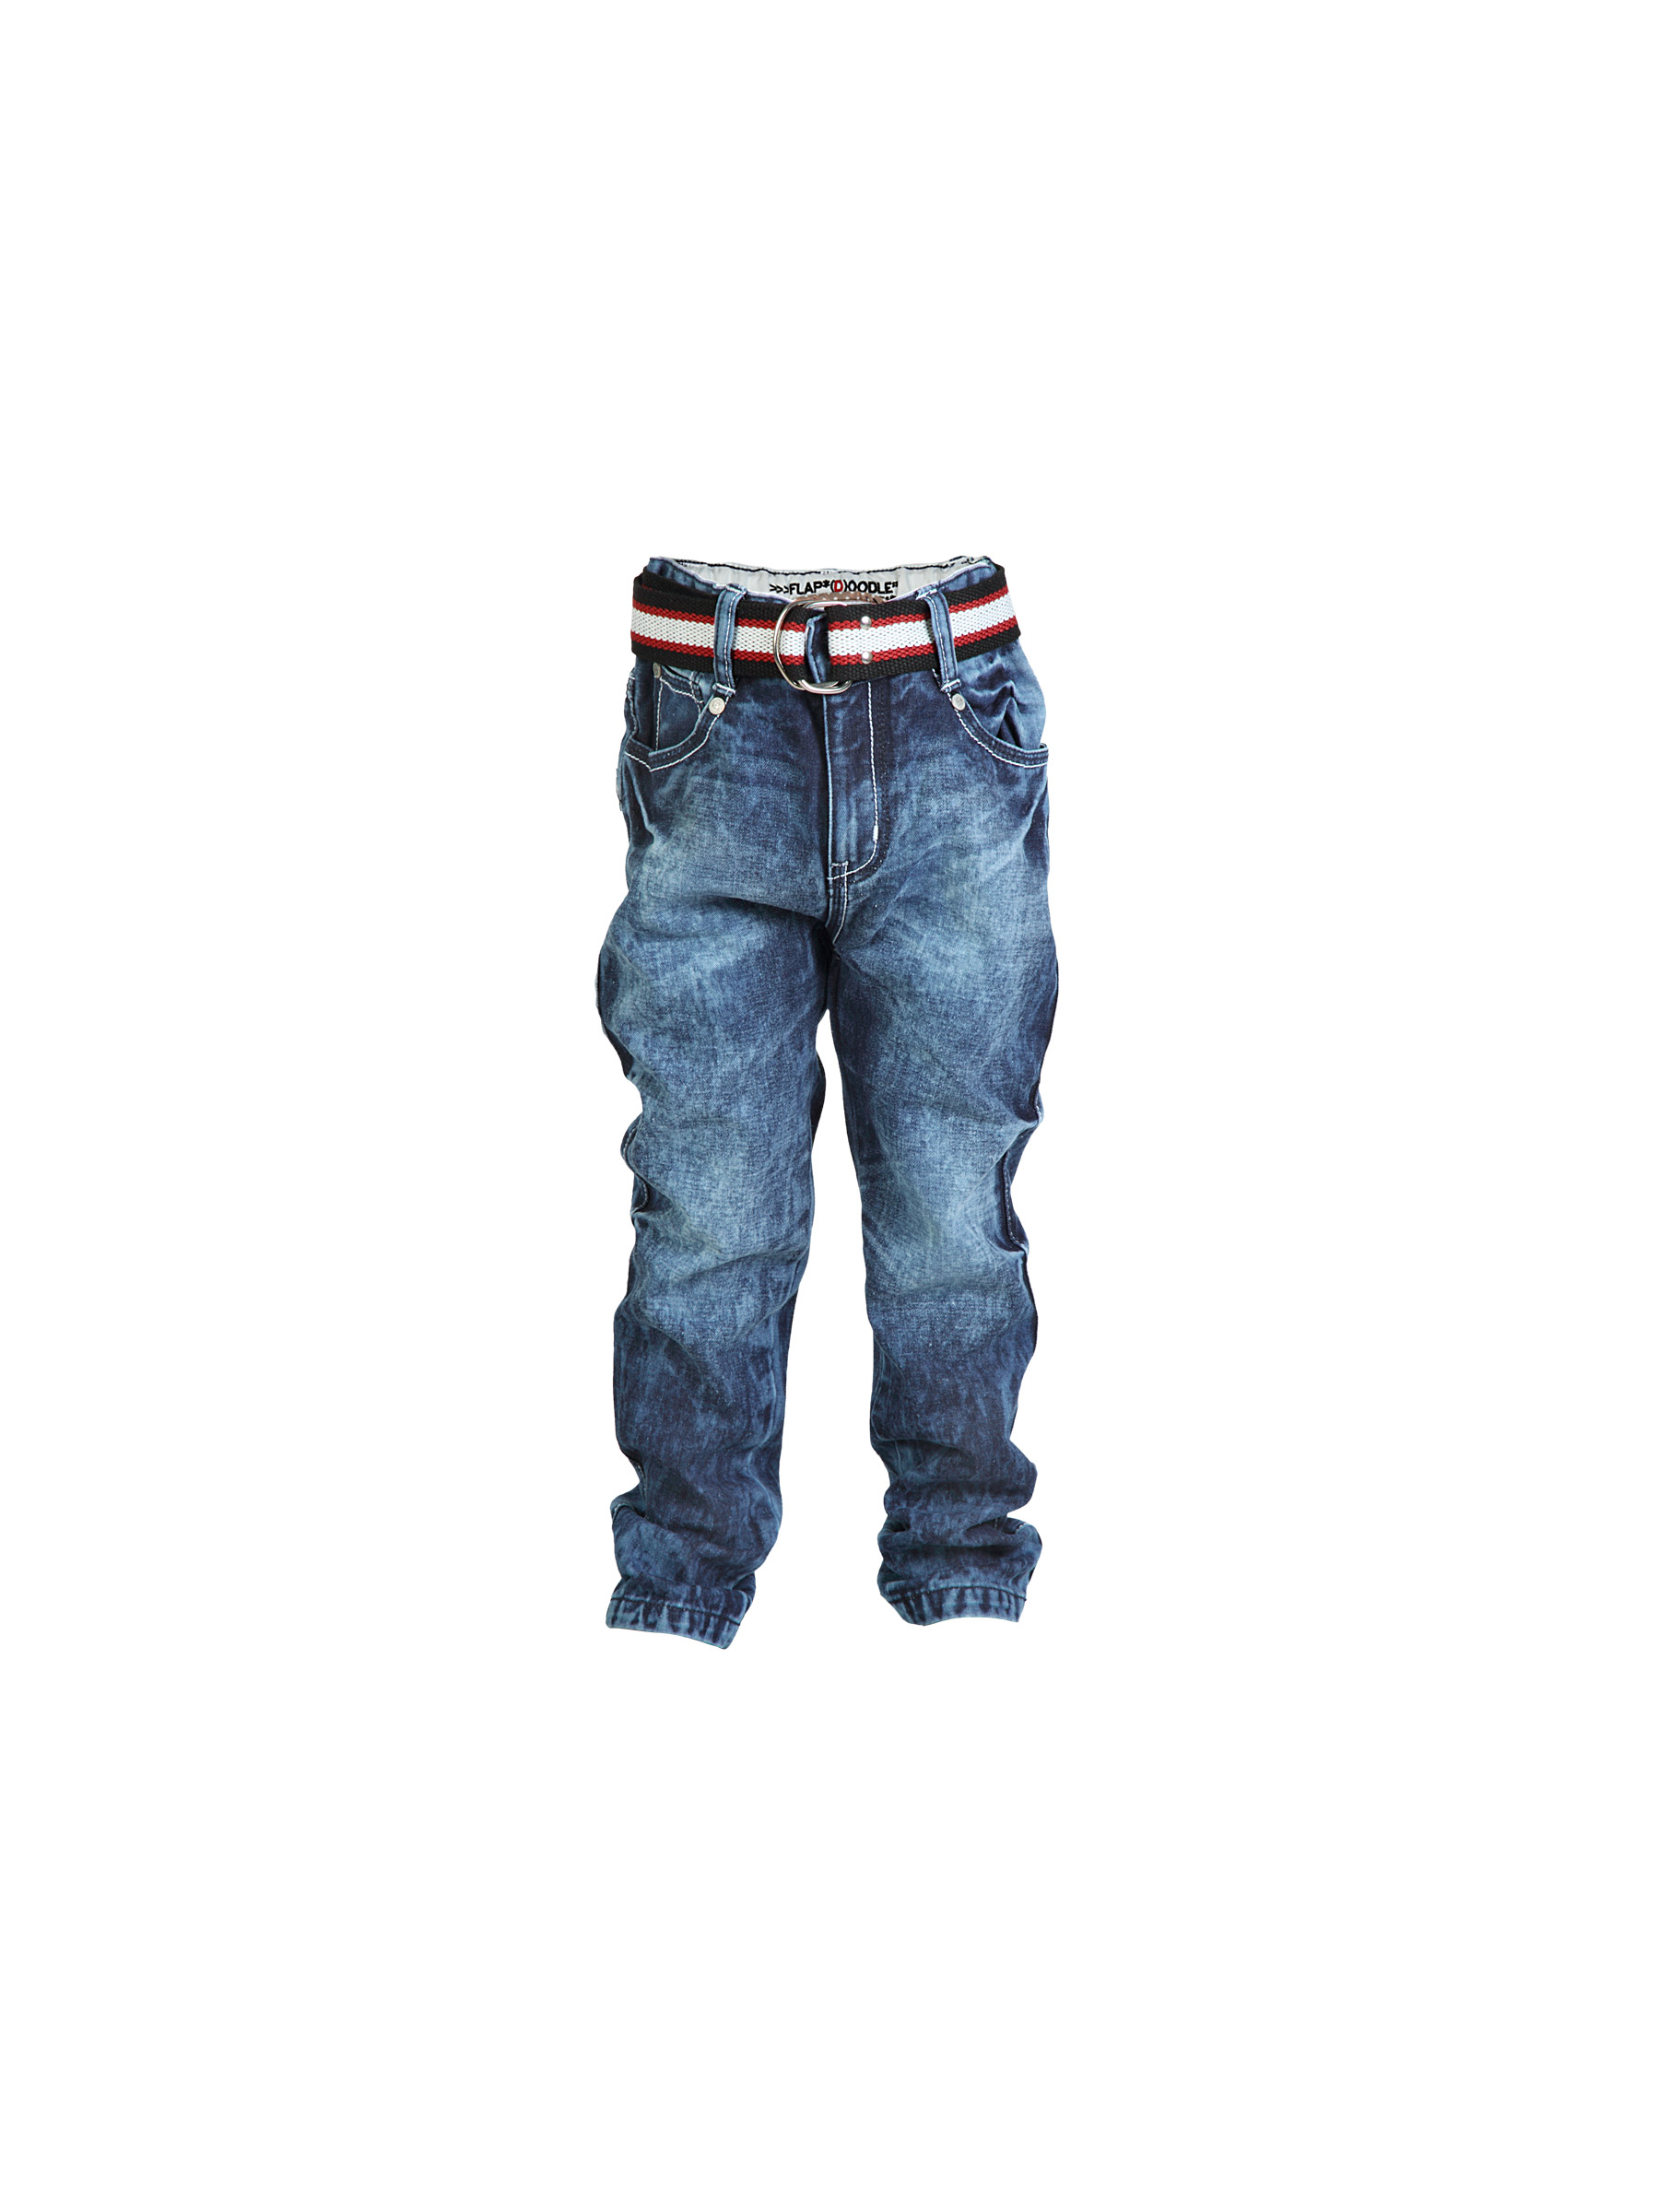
Doodle Boys-Boys Acid Wash Blue Jeans
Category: Apparel / Bottomwear / Jeans
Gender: Boys
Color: Blue
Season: Fall 2011
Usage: Casual